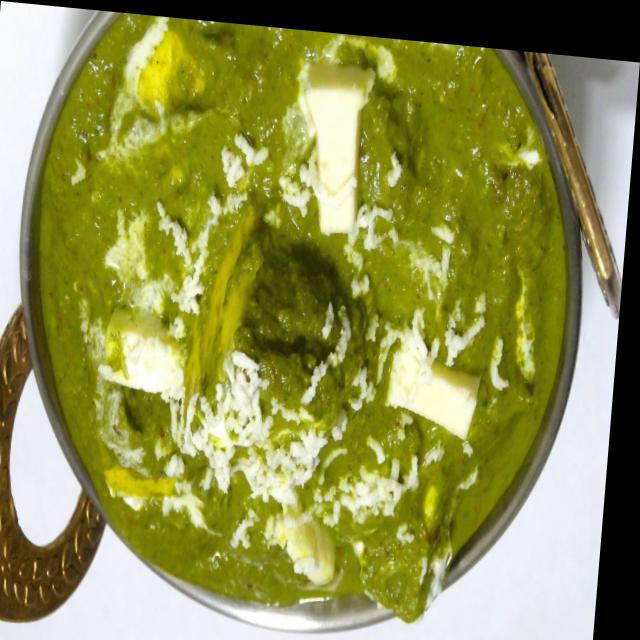
Dish: palak_paneer